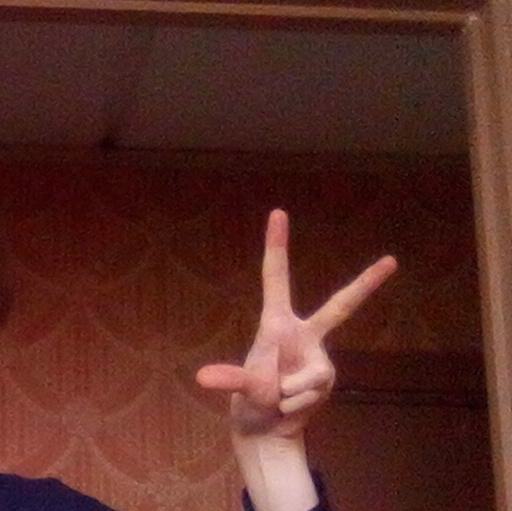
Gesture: three2